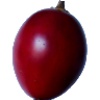
Label: tamarillo